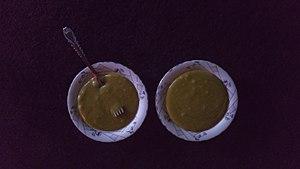
Le tahini, tahin, tahina, téhina ou tahiné est une crème de sésame, préparation orientale faite à partir de graines de sésame broyées, avec un peu d'eau, jusqu'à obtenir une pâte lisse. Galego: Tahini ou tahina (en árabe: طحينية, en hebreo: טחינה, en turco: Tahin que significa fariña) é unha pasta feita con sementes de sésamo moídas que se emprega en moitos pratos da gastronomía en Oriente Medio. 한국어: 타히니(tahini)는 발칸 반도부터 캅카스, 중동, 북아프리카까지 이어지는 지역과 동아시아의 중국과 베트남에서 사용하는 참깨 소스이다. हिन्दी: तहीनेः (طحينة‎) एक अरब, उत्तर अफ़्रीकी और भूमध्य सागरीय चटनी है जो तिल से बनी होती है। Bahasa Indonesia: Tahini /tɑː.ˈhiː.ni/ (juga tahina /tɑː.ˈhiː.nə/ atau /tɑː.ˈxiː.nə/